59th Street station (BMT Fourth Avenue Line)

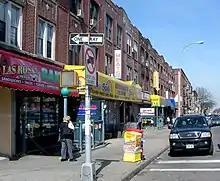

This station is the southernmost four-track express station on the Fourth Avenue Line with two island platforms. The and stop here at all times, while some rush-hour trains stop here in the peak direction. The R and W always run local, while the N runs express during the day and local at night. The next station to the north is for local trains and for express trains. The next station to the south is for R trains and for N and W trains.